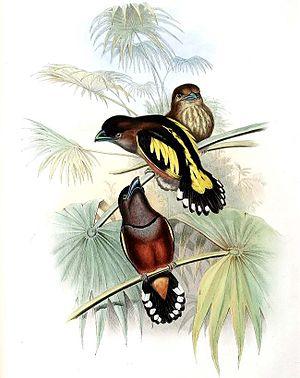
Le genre Eurylaimus regroupe deux espèces de passereaux appartenant à la famille des Eurylaimidae. Deux autres espèces appartenant auparavant à ce genre ont été déplacées dans le genre Sarcophanops.